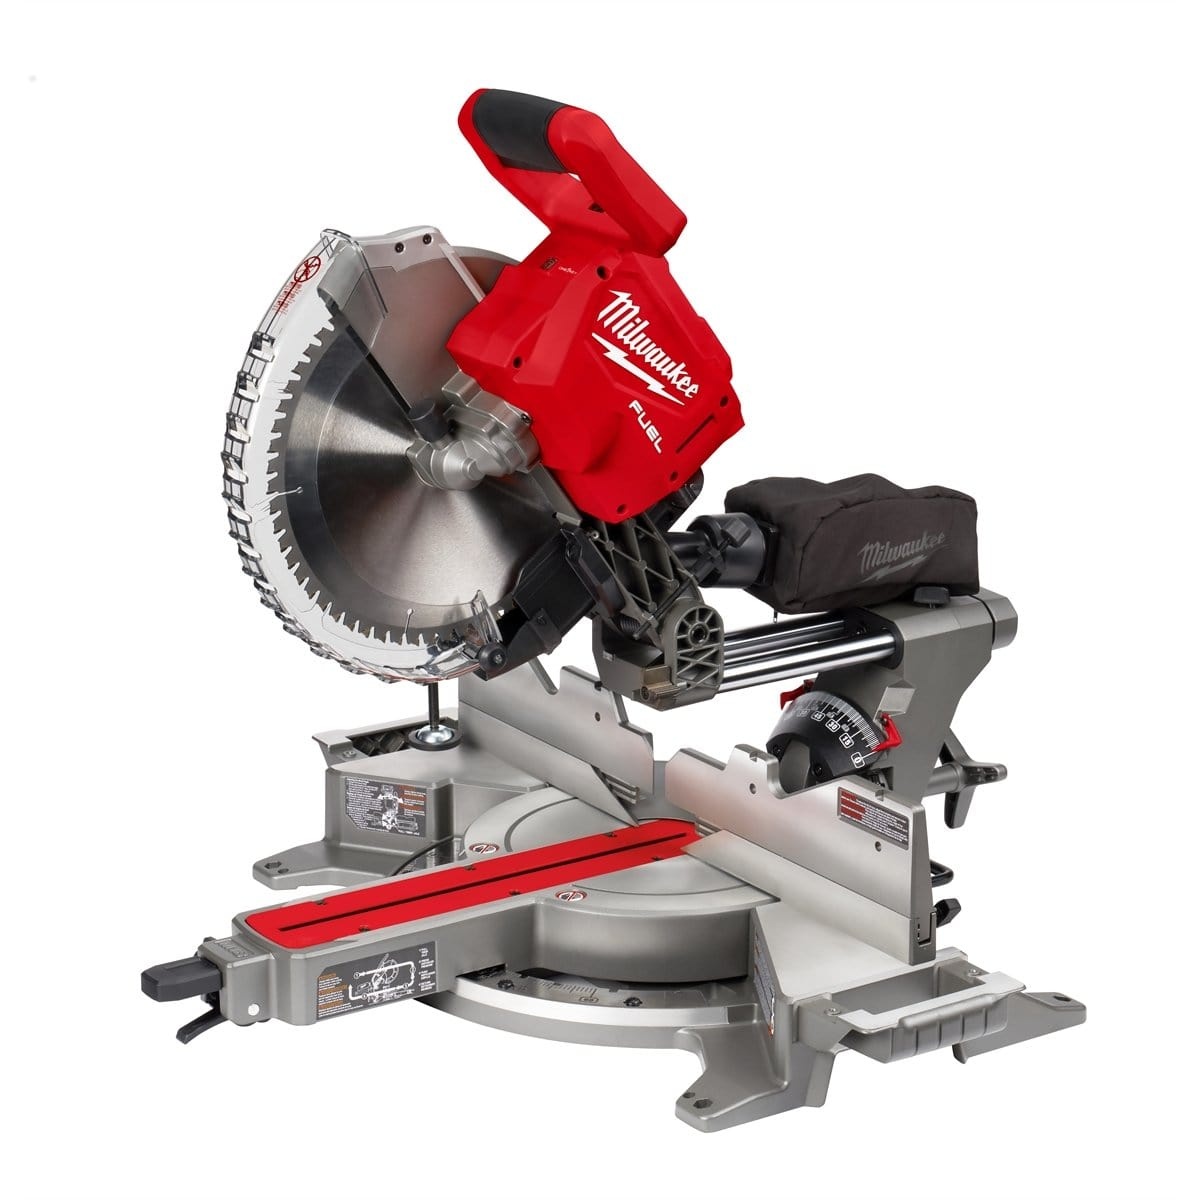
Milwaukee 2739-20 M18 Fuel 12" Dual Bevel Sliding Compound Miter Saw
Features and Benefits: POWERSTATE™ Brushless Motor: Purposely built for the M18 FUEL™ 12" Miter saw to generate the power and performance of a 15A corded miter saw. REDLINK PLUS™ Intelligence: Ensures optimal performance and provides overload protection to prevent damage to the tool and battery during heavy applications while still maintaining compatibility across the entire M18™ System. Generates 15 Amp Corded Power Up to 15% Lighter Than Leading Competitors Receive the Bare Tool only - this part number does not include a battery Designed for the professional carpenter, remodeler and general contractor, the M18 FUEL™ 12" Sliding Miter Saw can generate the power of a 15amp corded saw while weighing in at up to 15% lighter than leading competative saw and up to 330 cuts per charge. With the same capacity as AC 12" miter saw the 2739 provides users all ability to perform all of their critical applications while increase portability, efficency and productiity on site. Features like a Shadow line LED light, an adjustable stainless steel detent plate, cam locking miter system and easy carry side handles make the saw a category leading solutio
Brand: ISN
Category: Hardware > Tools > Saws > Miter Saws